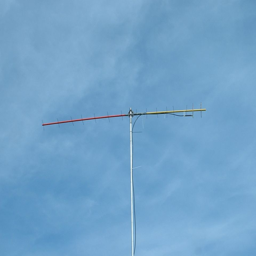
this is a picture of the antenna at the remote end